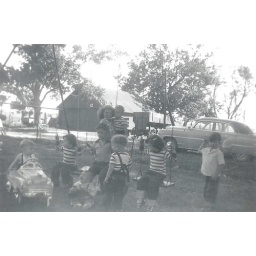
Holler - Susan (holding Keith) & Mike in white shirt 01